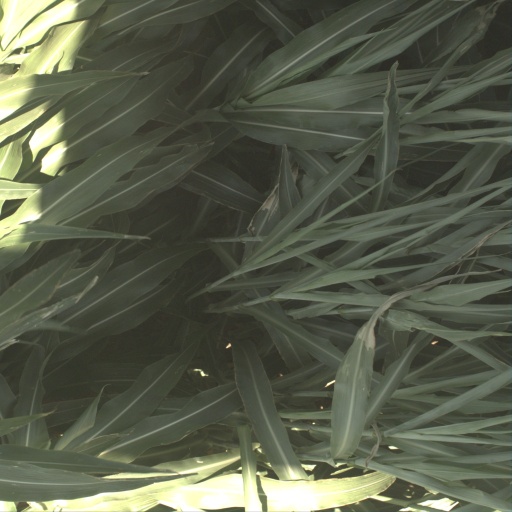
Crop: sorghum